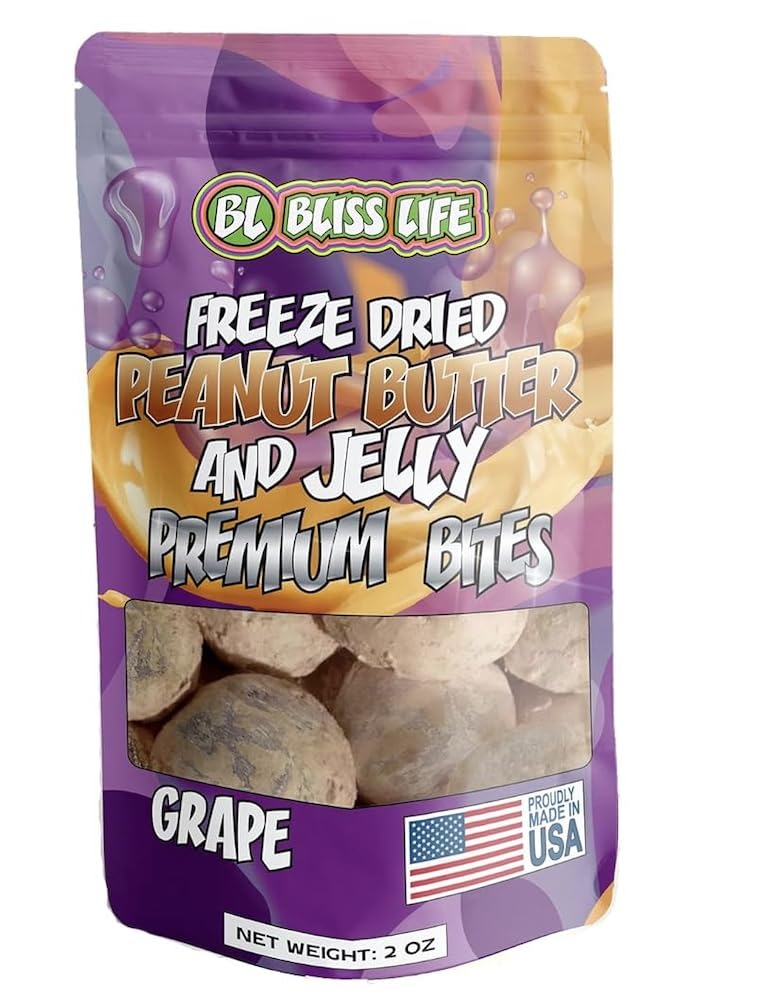
Item Name: Freeze Dried Peanut Butter & Grape Jelly Fruit Candy, ASMR Crunchy Candy, Gift, Sweet and Savory Snacks, Unique Novelty Snack for Kids 2oz
Bullet Point 1: Classic Flavor Combo: Enjoy the iconic pairing of peanut butter and grape jelly in a fun, freeze-dried crunchy candy form.
Bullet Point 2: ASMR-Worthy Crunch: Each bite offers a satisfying crunch, perfect for ASMR enthusiasts and snack lovers.
Bullet Point 3: Sweet and Savory: Combines rich, nutty peanut butter with fruity grape jelly for a balanced, delicious flavor.
Bullet Point 4: Perfect for Kids and Adults: A unique snack that’s great for lunchboxes, parties, or as a playful novelty treat.
Bullet Point 5: Convenient 2oz Pack: Compact and portable, perfect for on-the-go snacking or gifting to candy lovers.
Product Description: Freeze Dried Peanut Butter & Grape Jelly Fruit Candy from TikTok, ASMR Crunchy Candy, Sweet and Savory Snacks, Unique Novelty Snack for Kids 2oz
Value: 1.0
Unit: Count

Price: 22.78